Bury the Chains

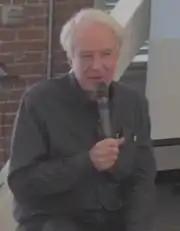
Adam Hochschild in 2017

Hochschild does not gloss over the brutalities of slavery which can make the book difficult to read. Despite its dark subject matter, some reviewers commended Hochschild's account for being an ultimately "inspiring" one, focused on the courage of the abolitionists and celebrating their achievements. On the other hand, the "Chicago Reader" observed that in its attempt to be "uplifting", the book intentionally glosses over some of the less appealing implications of the abolitionist campaign. "Publishers Weekly" disagreed, giving Hochschild credit for highlighting the abolitionists' own shortcomings and mistakes.